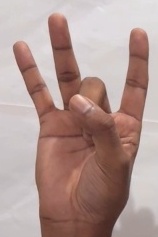
ASL sign: 8